Harvard Man

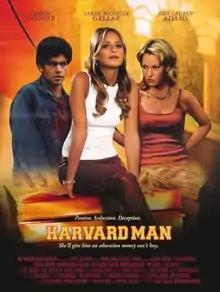
Theatrical release poster

Harvard Man is a 2001 American crime comedy-drama thriller film written and directed by James Toback, and starring Adrian Grenier, Sarah Michelle Gellar, Joey Lauren Adams, Rebecca Gayheart, Ray Allen, and Eric Stoltz.